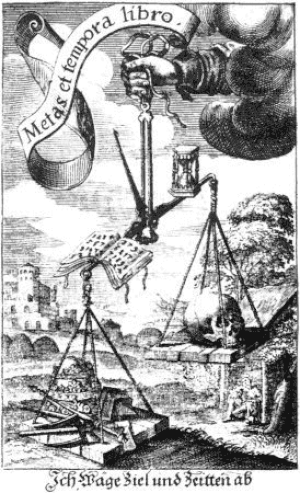
Livre d'emblèmes de Georg Philipp Harsdörffer"